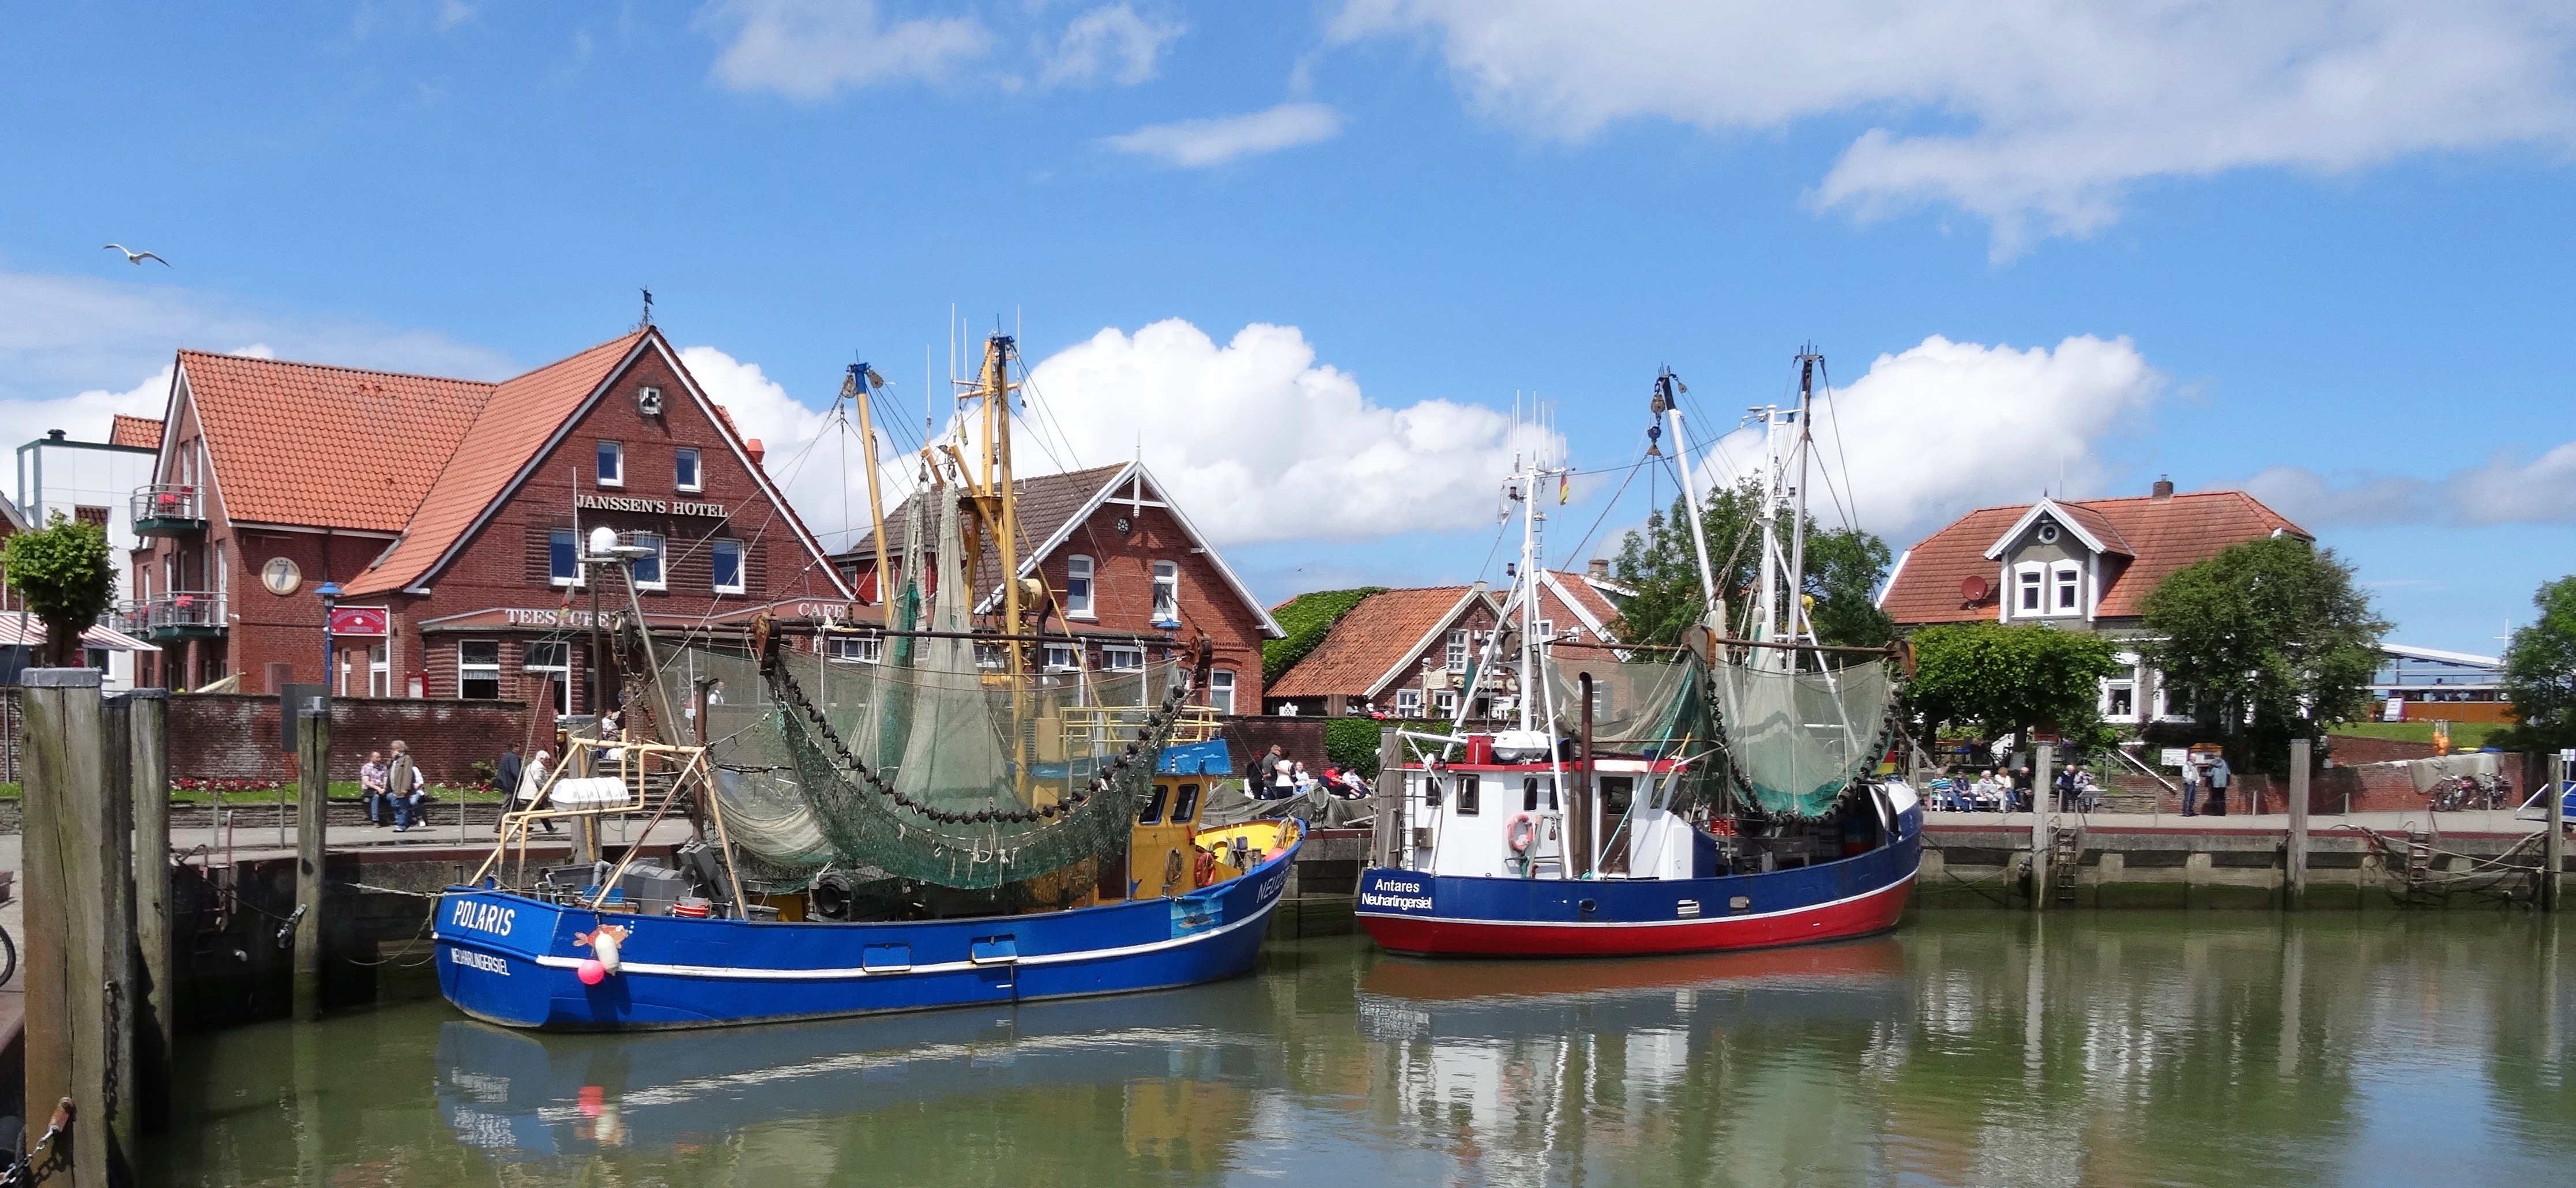
boat, canal, vehicle, amusement park, port, tourism, waterway, fishing boat, boating, watercraft, north sea, neuharlingersiel, east frisia, fishing port, cutter